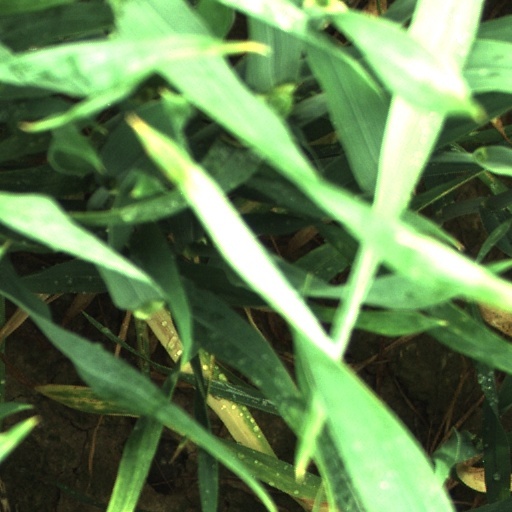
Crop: wheat